UNC Charlotte–Main station

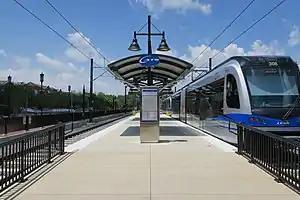

UNC Charlotte–Main is a light rail station on the LYNX Blue Line in Charlotte, North Carolina, United States. It opened on March 16, 2018, as part of the Blue Line extension to the UNC Charlotte campus, and serves as the line's northern terminus. The station features a single island platform and is located on the north side of Cameron Boulevard, adjacent to the university's main campus in University City.